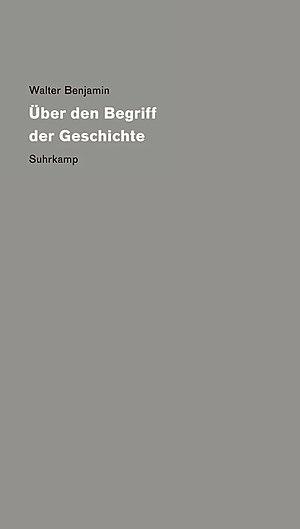
Les Thèses sur le concept d'histoire, appelées aussi Sur le concept d'histoire constituent le dernier texte rédigé par Walter Benjamin, à Paris, en 1940, peu avant qu'il ne mette fin à ses jours. Considérées comme une référence philosophique et politique, elles ont été publiées pour la première fois en 1942, par l'Institut de Recherche sociale à Los Angeles.